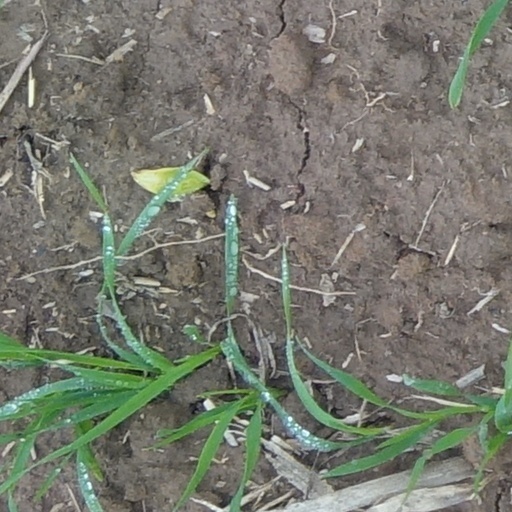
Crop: wheat